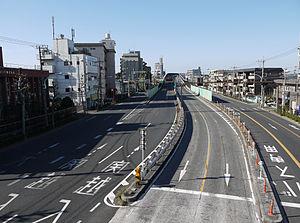
I Am a Hero est un seinen manga écrit et dessiné par Kengo Hanazawa. Il est prépublié entre le 20 avril 2009 et le 27 février 2017 dans l'hebdomadaire Big Comic Spirits de l'éditeur Shōgakukan, et a été compilé en 22 tomes en mars 2017. La version française est éditée par Kana depuis avril 2012, et 22 tomes sont sortis au printemps 2018.